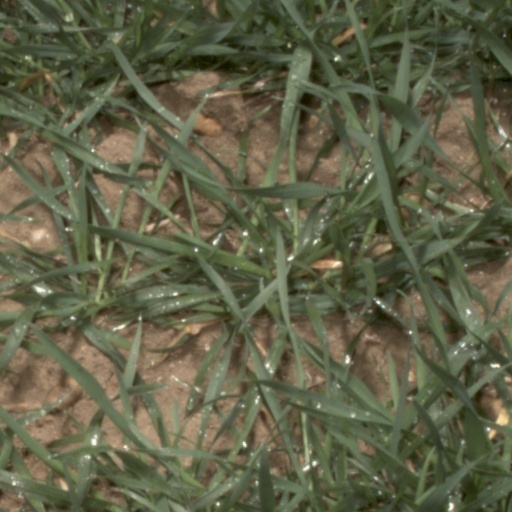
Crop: wheat